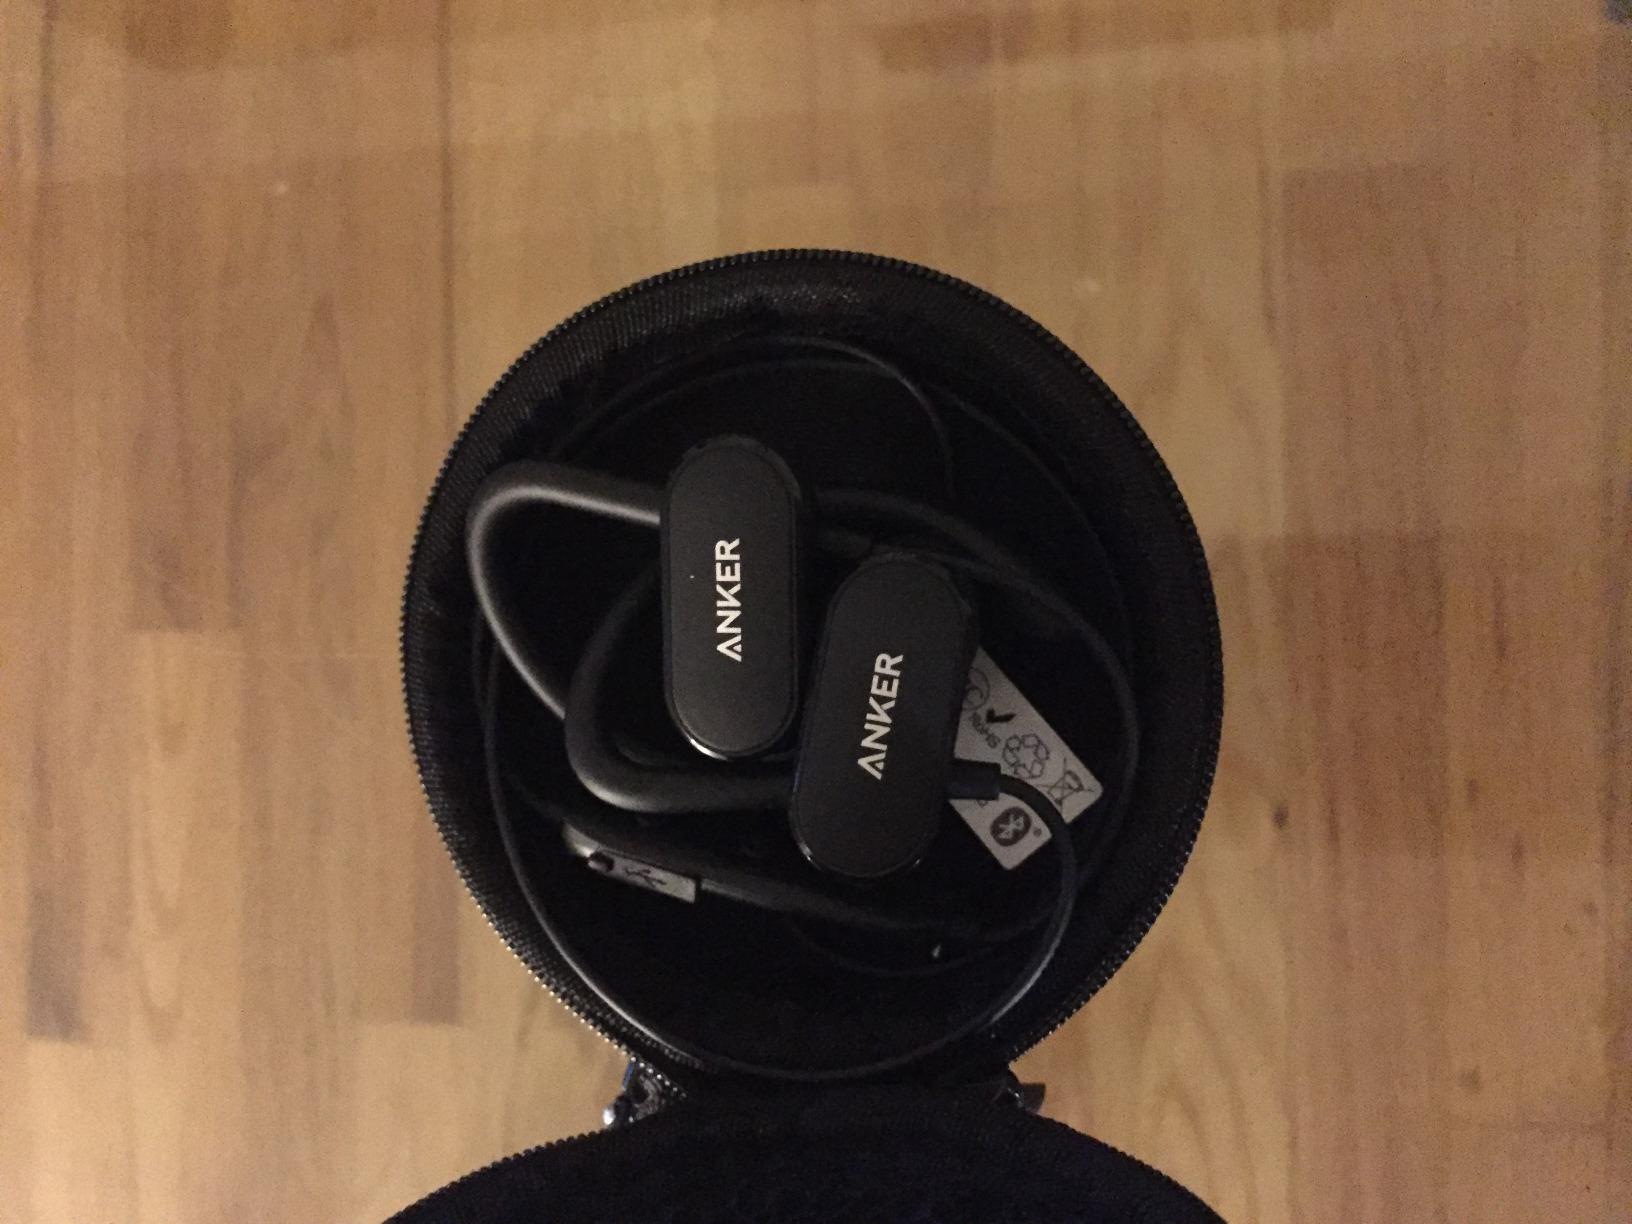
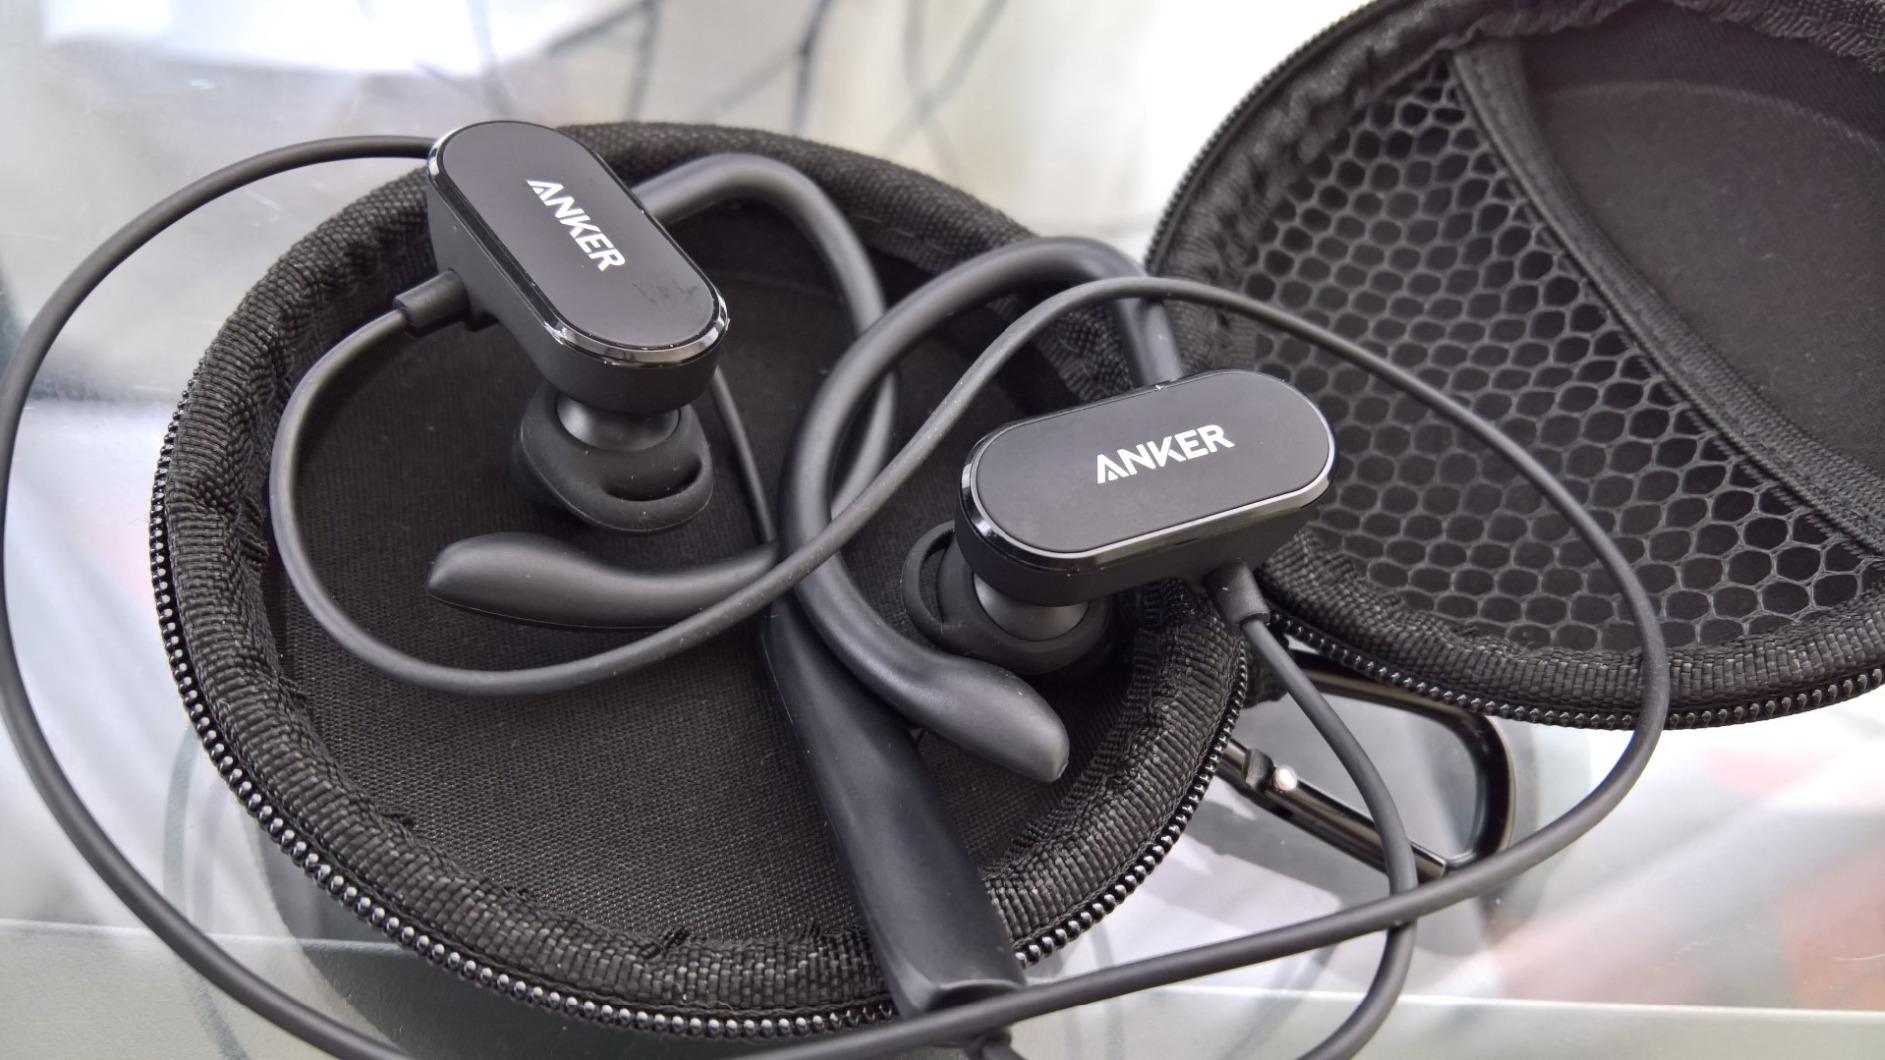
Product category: headphones
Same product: yes